AK vs AK

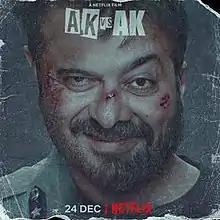
Official release poster

AK vs AK is a 2020 Indian Hindi-language black comedy thriller film directed by Vikramaditya Motwane and is the first release under his banner Andolan Films. Anurag Kashyap, the executive producer and dialogue writer, also stars alongside Anil Kapoor as the title characters with Harshvardhan Kapoor and debutante Yogita Bihani in pivotal roles.